Young & Gettin' It

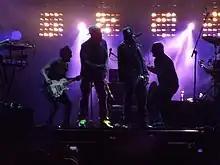
For the song's performance on "Late Night with Jimmy Fallon" in November 2012, an acoustic touch was added by the Roots.

On September 28, 2012, the music video for "Young & Gettin' It" was shot in Miami by Dre Films. The music video premiered via MTV on October 28. At the beginning, Mill and Kirko Bangz showcase their jewelry and footwear, respectively. The two then party with semi-naked women on a yacht, where Mill flaunts his money. They are shown on beaches and riding speedboats, before the scene transitions to Miami. There, Mill drives around in a Rolls-Royce car, while Kirko Bangz uses a Ferrari. The rappers arrive at a craps table and roll the dice, which is followed by them opening champagne bottles at a club. For the conclusion, this scene transitions back to the yacht party.